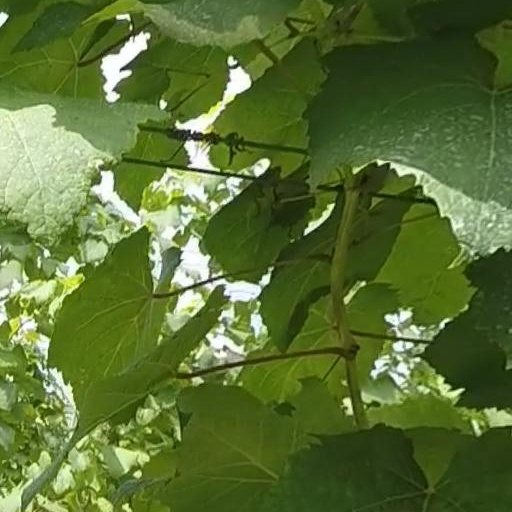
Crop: grape